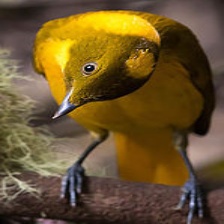
Species: GOLDEN BOWER BIRD
Scientific name: PRIONODURA NEWTONIANA